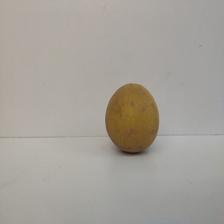
Size: Large